William J. Hutchins

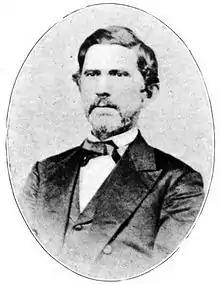
William J. Hutchins, Mayor of Houston

William J. Hutchins (March 3, 1813 – June 4, 1884) was a businessman and a Mayor of Houston.